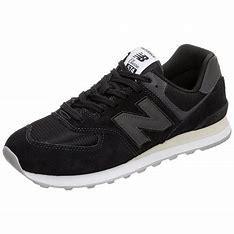
Brand: New
Model: Balance ML574